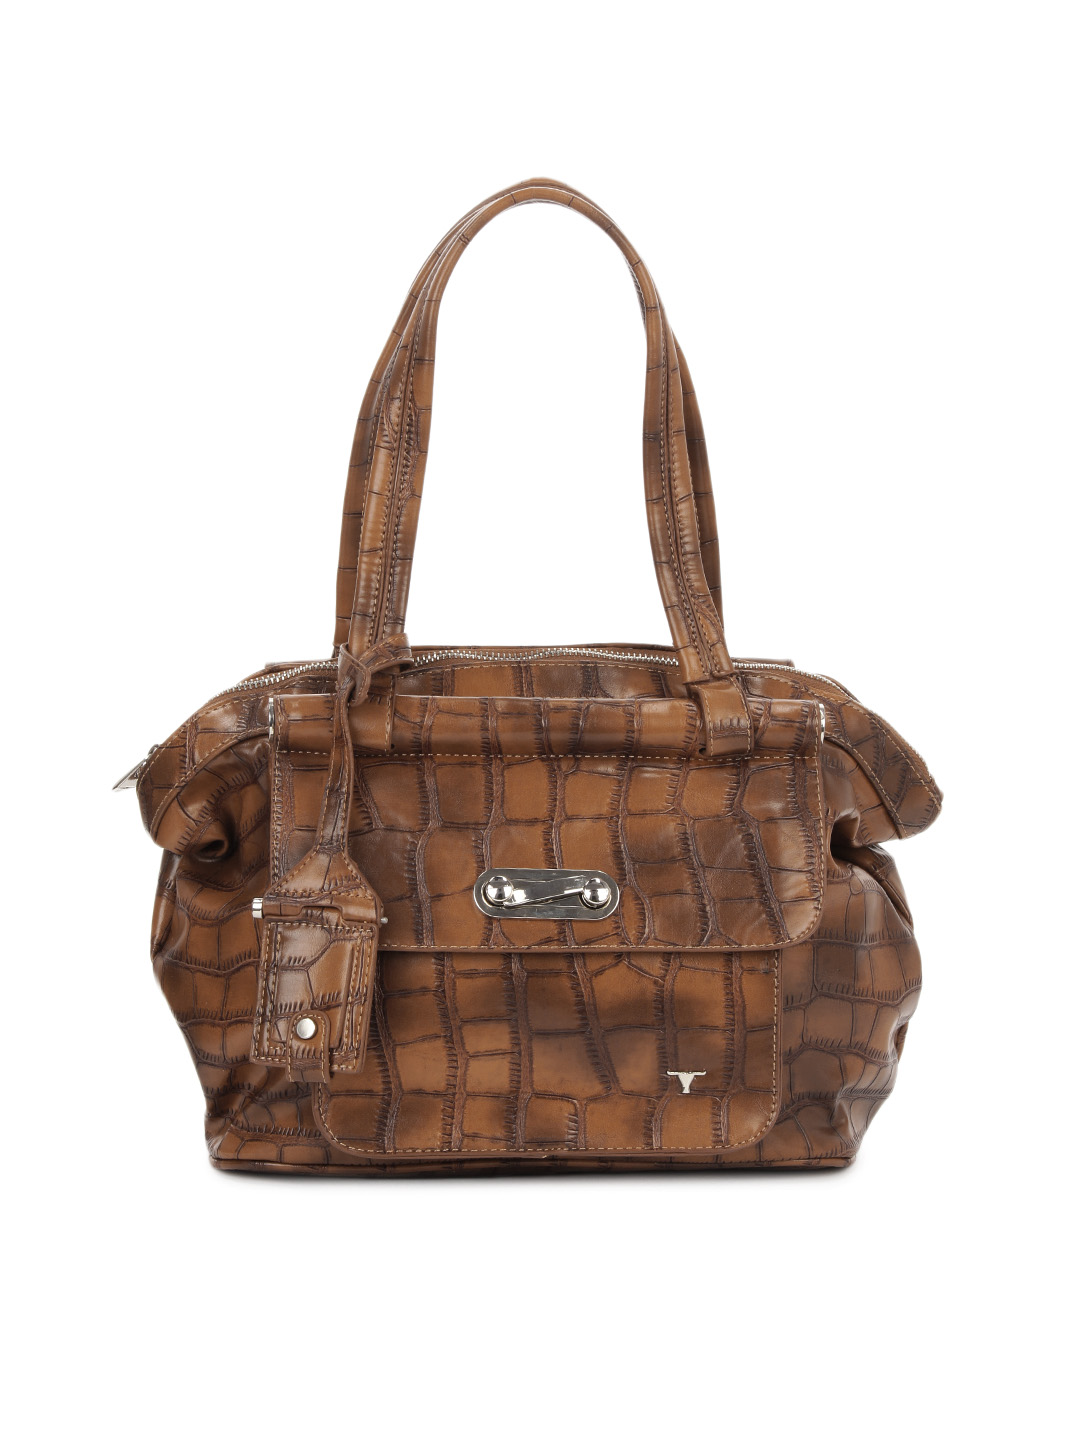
Bulchee Women Brown Handbag
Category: Accessories / Bags / Handbags
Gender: Women
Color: Brown
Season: Summer 2012
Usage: Casual